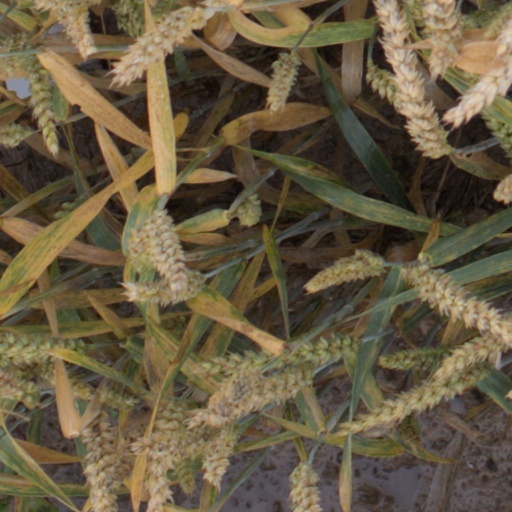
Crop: wheat